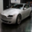
Label: automobile